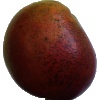
Label: Mango Red 1